Ouvrage Rochonvillers

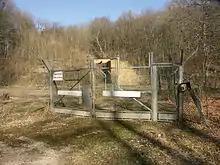
Munitions entry and perimeter fence in 2011

With France's acquisition of nuclear weapons in 1960, the Maginot fortifications began to be viewed as an expensive anachronism. Funding was provided for maintenance, but for little more. The Maginot Line, while obsolete in terms of its armament, was viewed as a series of useful deeply buried and self-sufficient shelters in an era of air power and nuclear weapons. In 1960 the French Army initiated inquiries among the other French forces and among NATO members concerning the use of Maginot fortifications as storage depots or as command centres. In 1961, after discussions with the Americans and West Germans, Rochonvillers, Molvange and Soetrich were placed at the disposal of NATO. Rochonviller's main magazine, with its two entries and circulation loop crossed by five galleries, was made into a wartime command centre for the NATO Central Army Group (CENTAG) (normally located at Fontainebleau) at a cost of 380 million francs. Rochonvillers functioned in this role until 1967, when France withdrew from NATO's integrated command structure. The command centre is located close to and between the personnel entry and the munitions entry, with connections to each. It is more than a kilometre from the command centre to the main combat blocks via the main underground gallery.